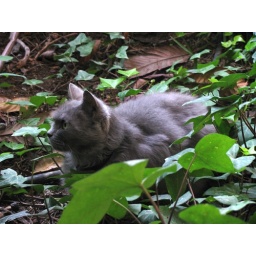
A gray cat sitting in the ivy outside my apartment building.